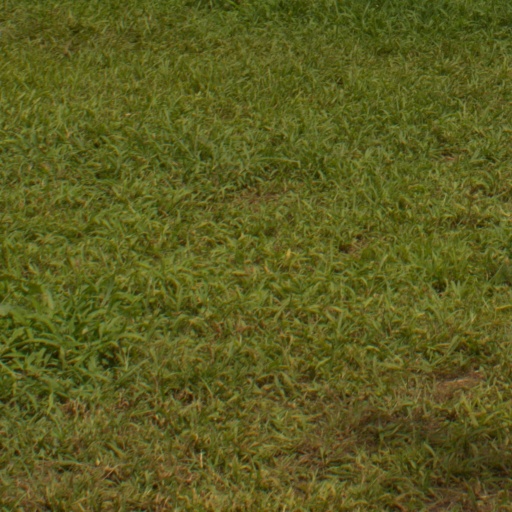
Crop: sorghum